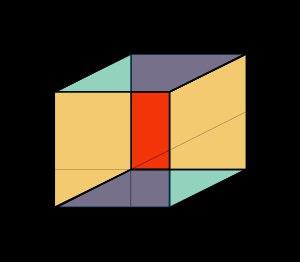
Un cube unité, plus formellement un cube de côté 1, est un cube dont les côtés valent une unité de long. Le volume d'un cube unité tridimensionnel est de une unité cubique, et sa surface totale est de six unités carrées.